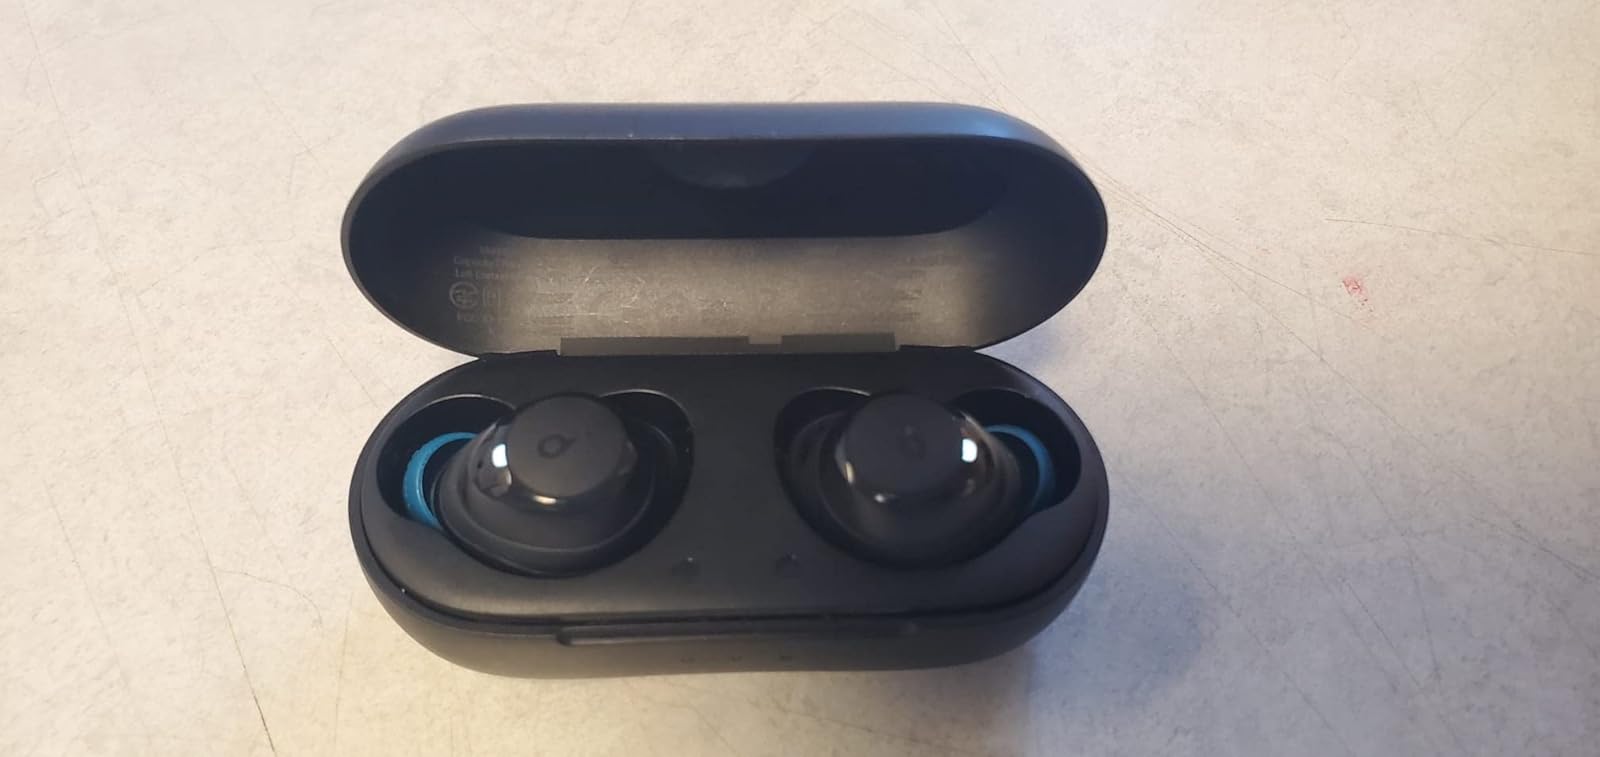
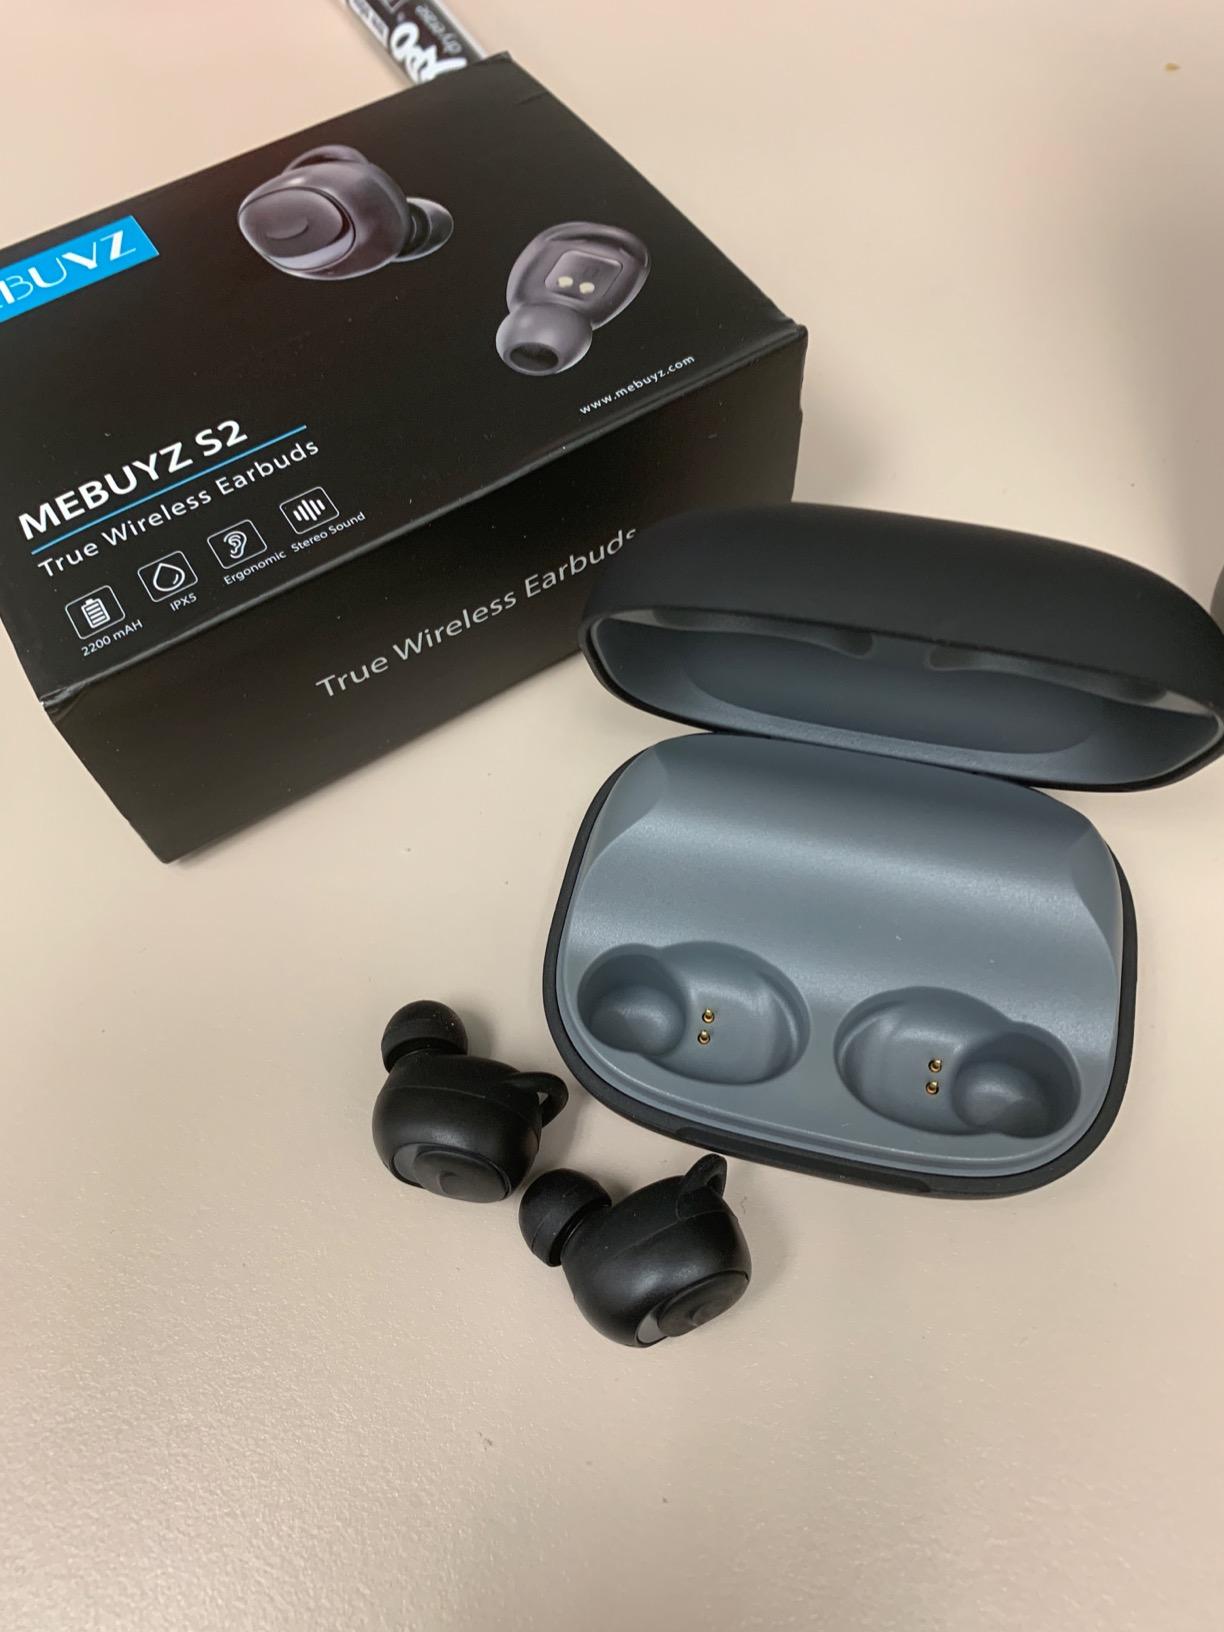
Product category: earbuds
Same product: no